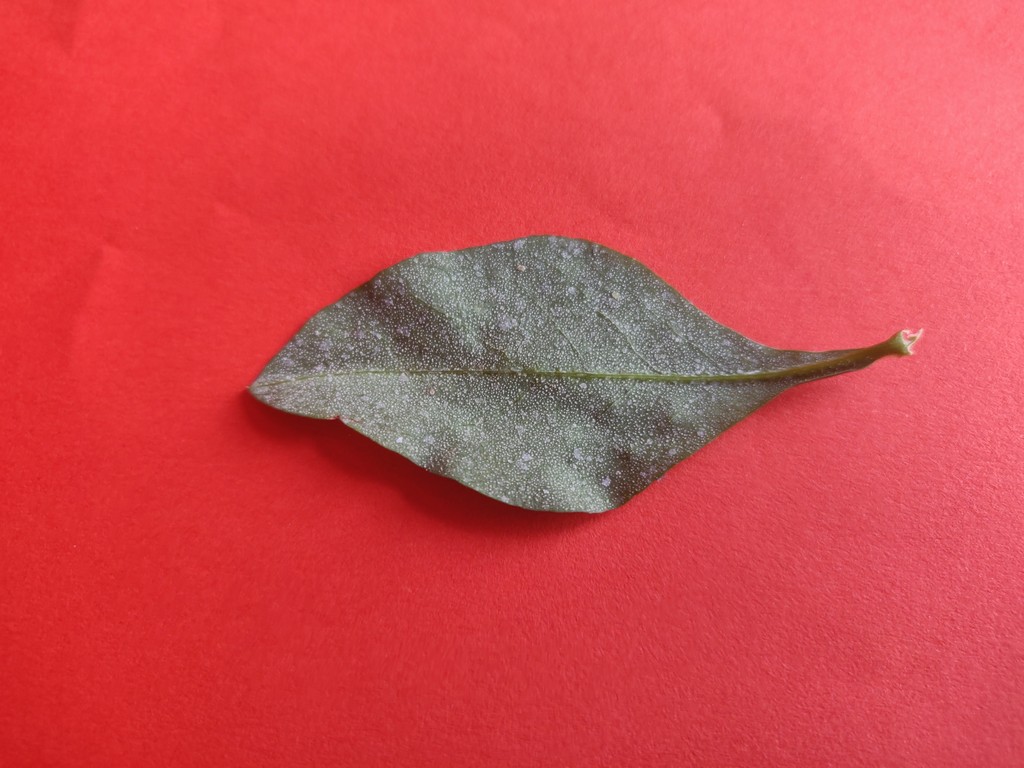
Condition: Unhealthy
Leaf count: single
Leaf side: back